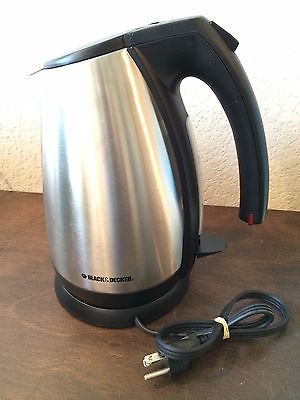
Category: kettle